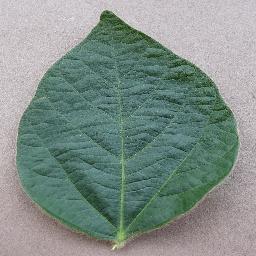
Label: Soybean___healthy